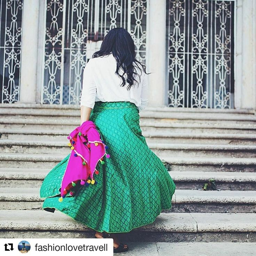
swirling in style this summer !